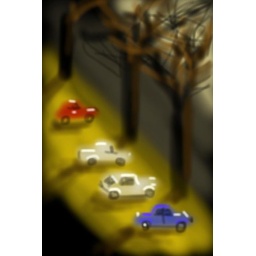
The car park just in front of the window of my first daughter in Grenoble. iPod painting.